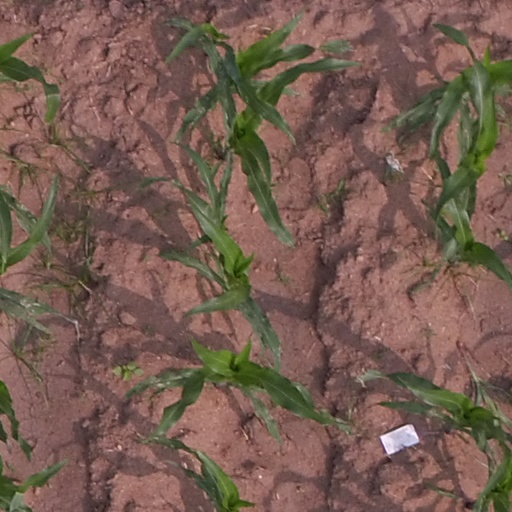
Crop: maize; corn